Vega program

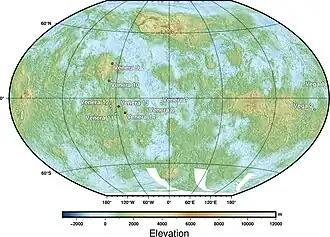
Position of Vega landing sites. Red points denote sites returning images from the surface, black central dots sites of surface sample analysis. Map based on mapping from "Pioneer Venus Orbiter", "Magellan", and "Venera 15/16".

"Vega 1" arrived at Venus on 11 June 1985 and "Vega 2" on 15 June 1985, and each delivered a , diameter spherical descent unit. The units were released some days before each arrived at Venus and entered the atmosphere without active inclination changes. Each contained a lander and a balloon explorer.